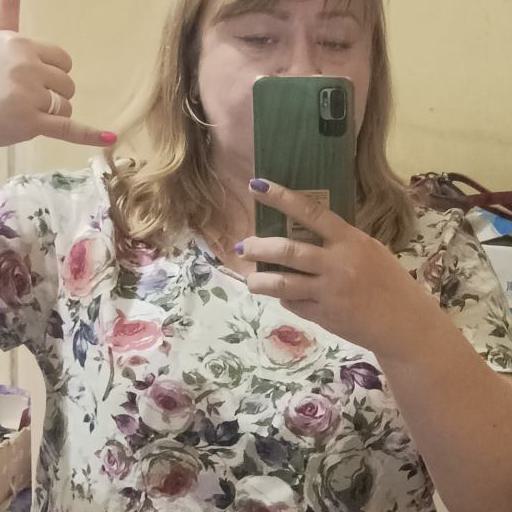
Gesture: no_gesture